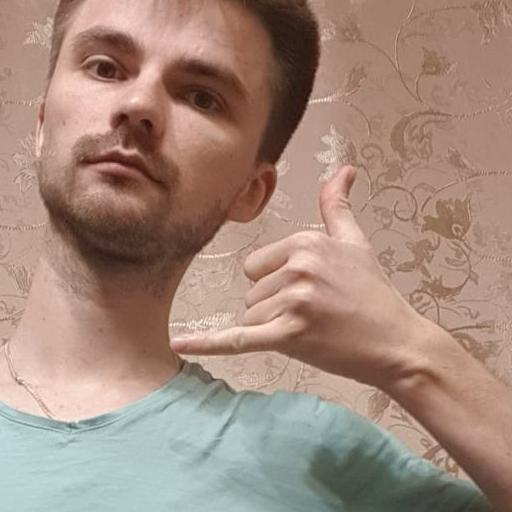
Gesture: call